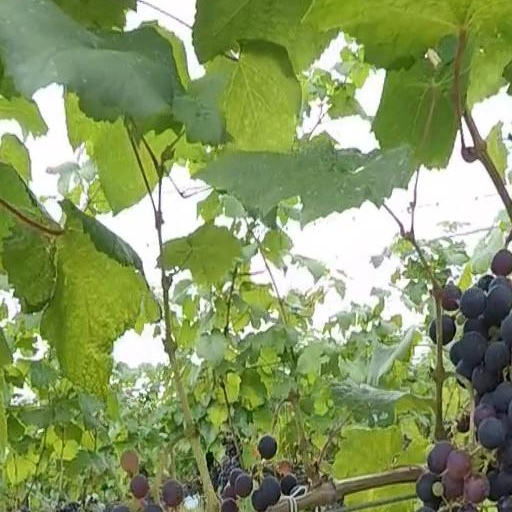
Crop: grape